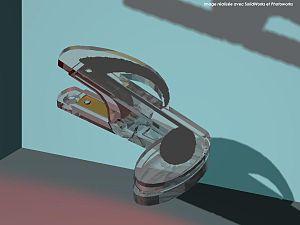
Image de synthèse réalisée avec le modeleur SolidWorks et son éditeur de texture intégré PhotoWorks. Réalisée en 3 heures environ (modèle 3D + texture). auteur Olivier Ruiz France Cet objet comporte de plus un ""décalque"" (croche collée sur la face supérieure)."
Les moteurs de rendu 3D peuvent être des logiciels classiques ou des algorithmes intégrés dans des cartes graphiques spéciales qui calculent une ou plusieurs images 3D en y restituant non seulement la projection 3D, les textures mais surtout tous les effets d'éclairage.